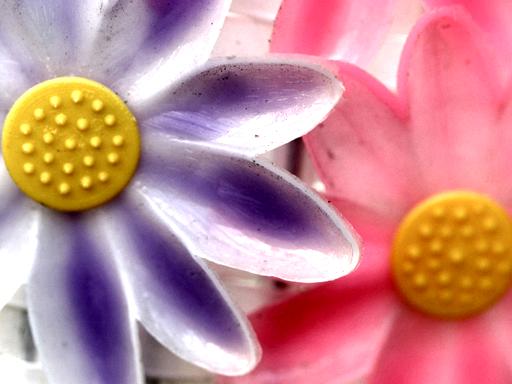
Material: plastic